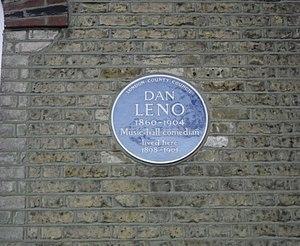
Dan Leno, né George Wild Galvin, est un célèbre humoriste de music-hall et un acteur de comédie musicale vers la fin de l'Époque victorienne. Il est surtout connu, en dehors de ses pièces de music-hall, pour ses rôles féminins dans la pantomime annuelle qui fut populaire au théâtre de Drury Lane de Londres, de 1888 à 1904.